Ollie Palmer

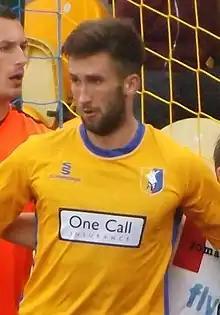
Palmer playing for Mansfield Town in 2013.

Palmer signed for newly promoted League Two club Mansfield Town on 2 August 2013 on a two-year contract for an undisclosed fee. He debuted a day later as a 61st-minute substitute in a 2–0 defeat away to Scunthorpe United and scored his first goal in a 1–0 win away to Wycombe Wanderers on 17 August.